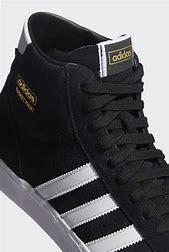
Brand: Adidas
Model: Basket Profi